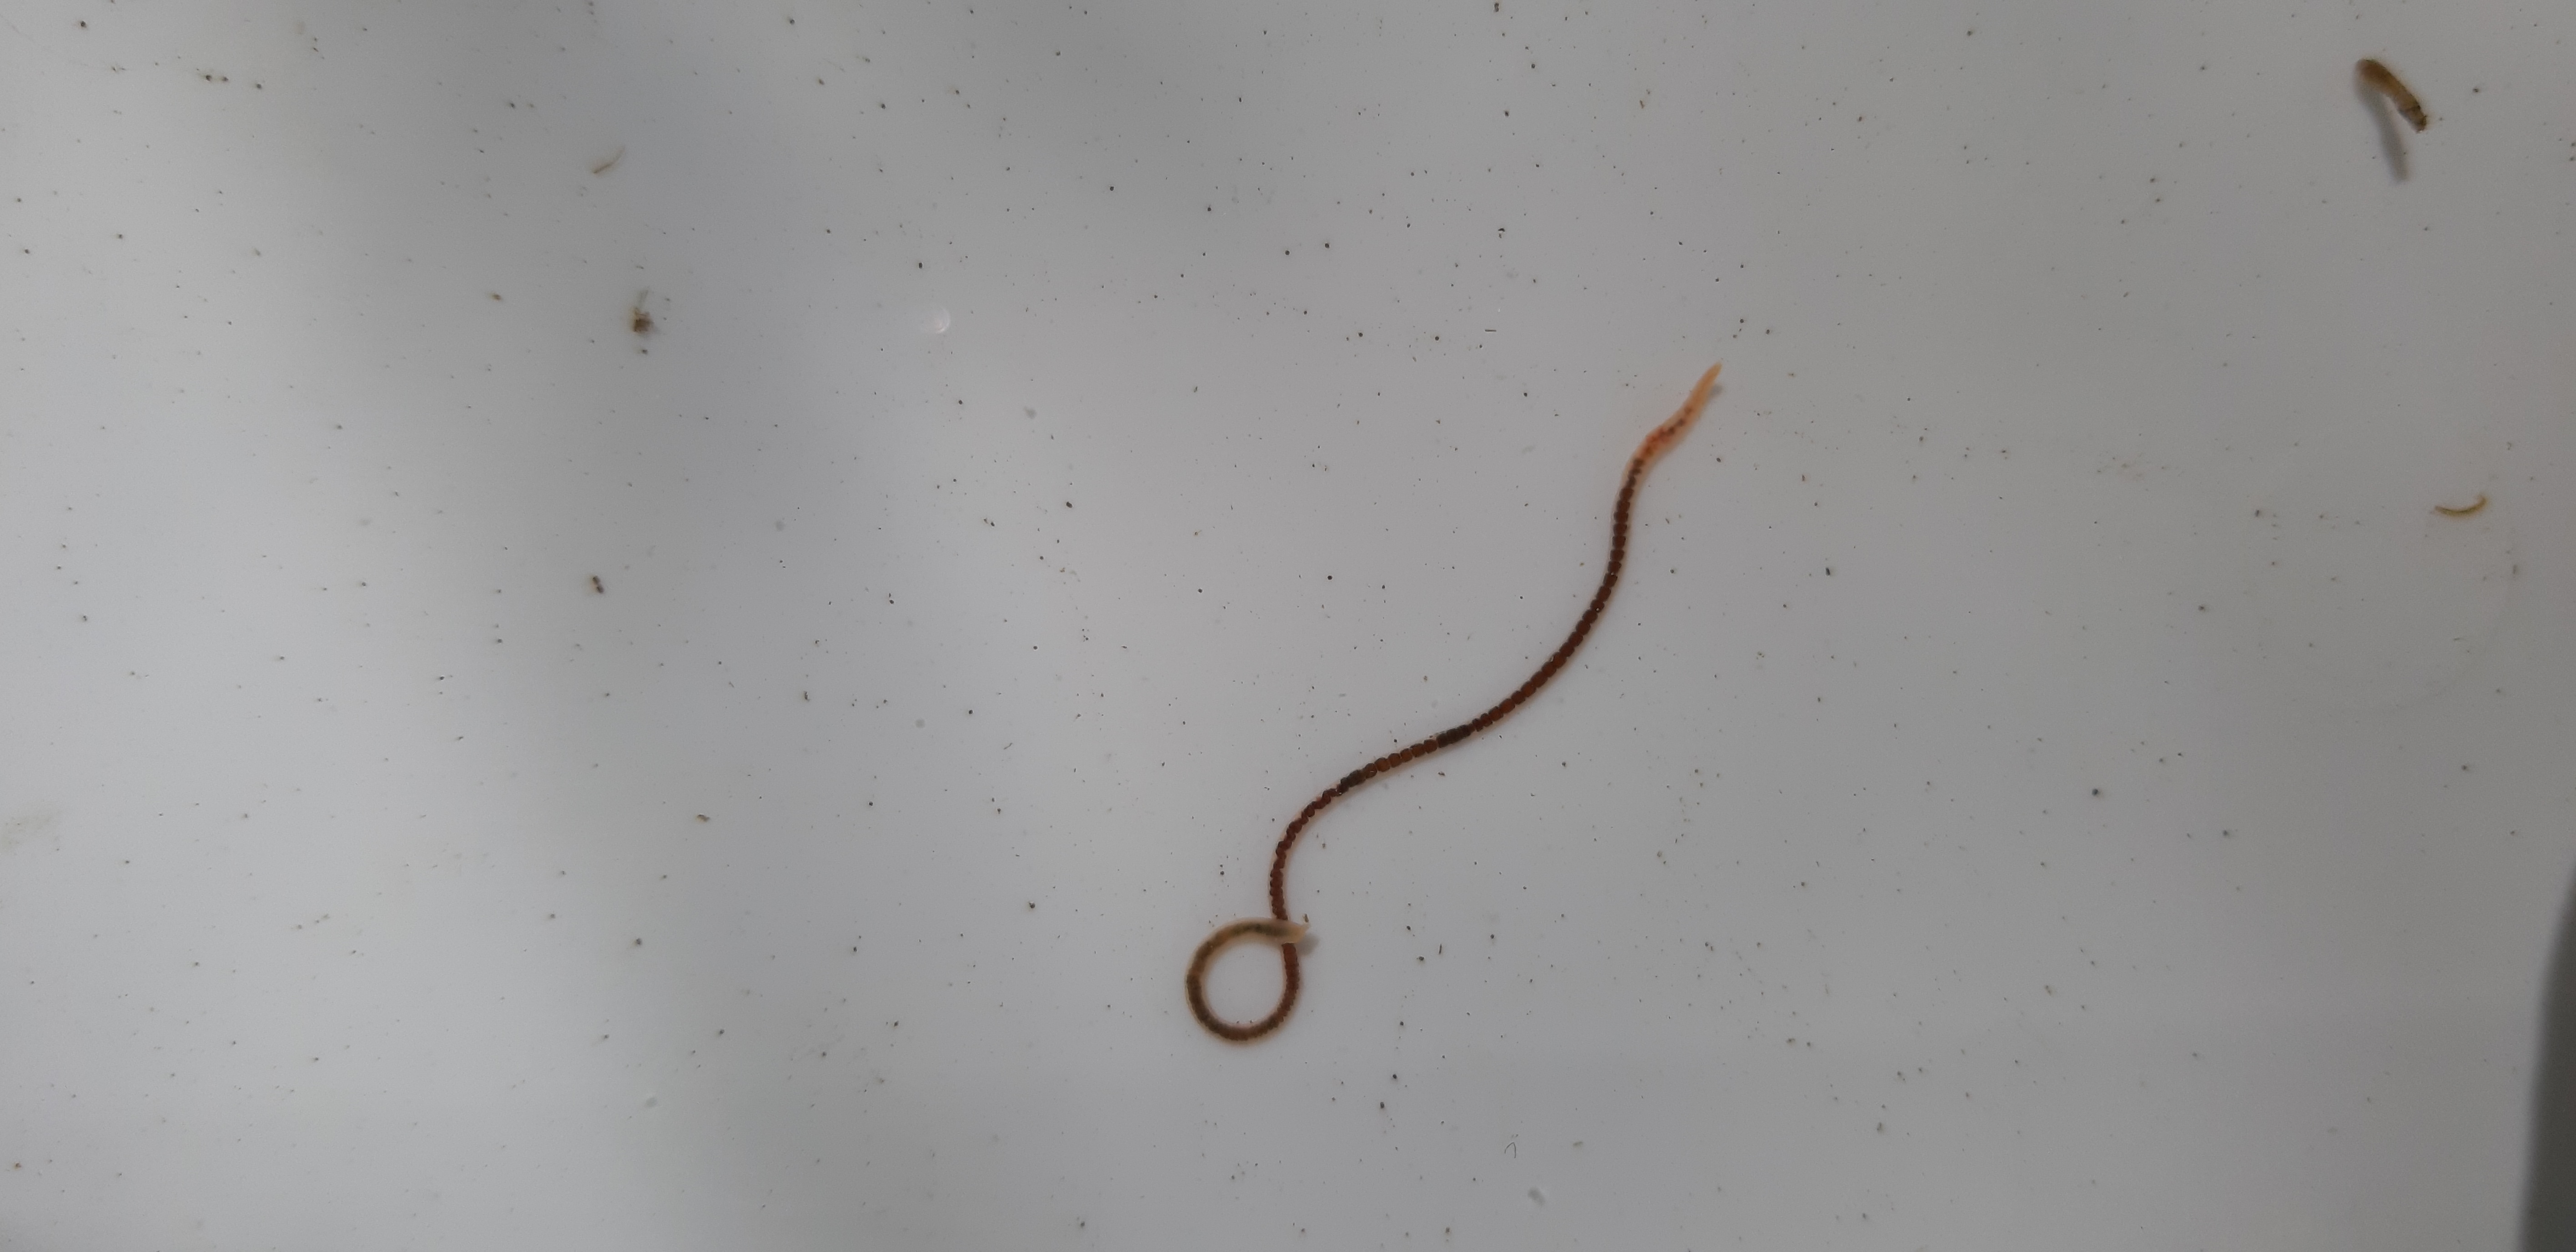
Macroinvertebrate group: worms